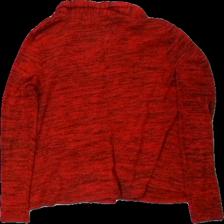
View: back
Type: Top
Category: Ladies
Brand: Mywear (Ica)
Colors: Red, Black
Material: 100% viskos
Pattern: Other
Cut: V-collar
Size: S
Season: All
Damage: nopprigt
Damage location: middle right
Damage 2: nopprigt
Damage 2 location: middle left
Damage 3: nopprigt
Damage 3 location: middle center
Price range: <50
Recommended usage: Export
Description: omlott top